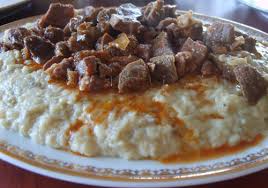
Yemek: hunkar_begendi